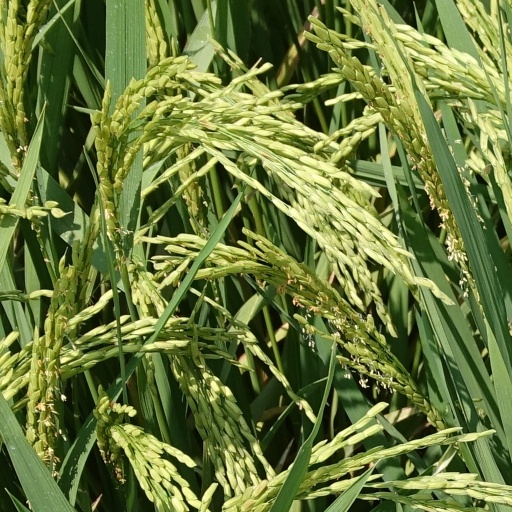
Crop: rice